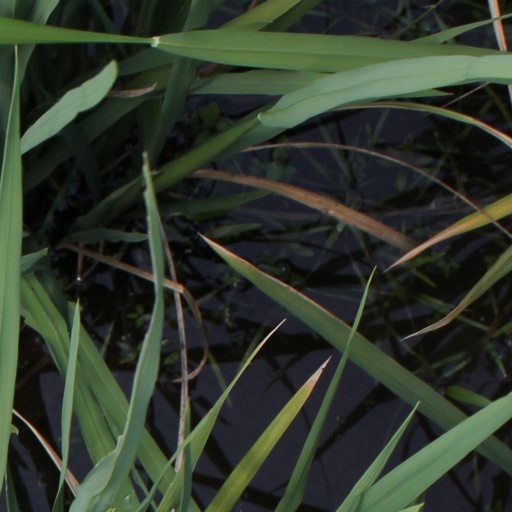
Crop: rice